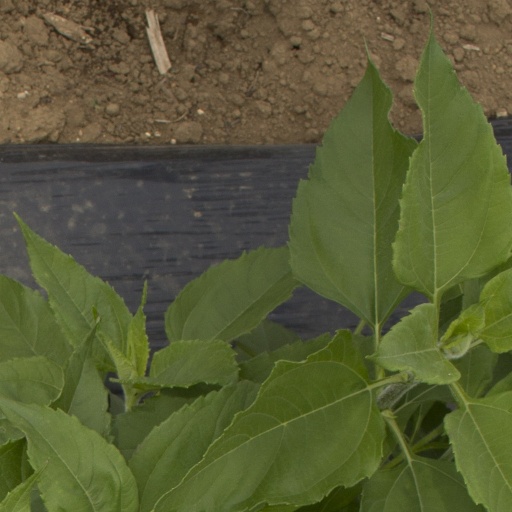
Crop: Jerusalem artichoke